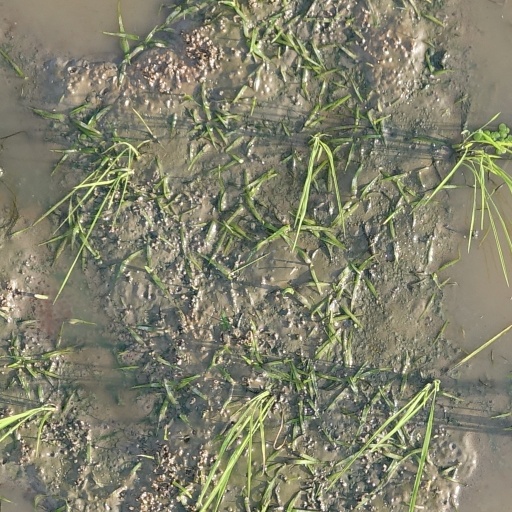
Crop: rice